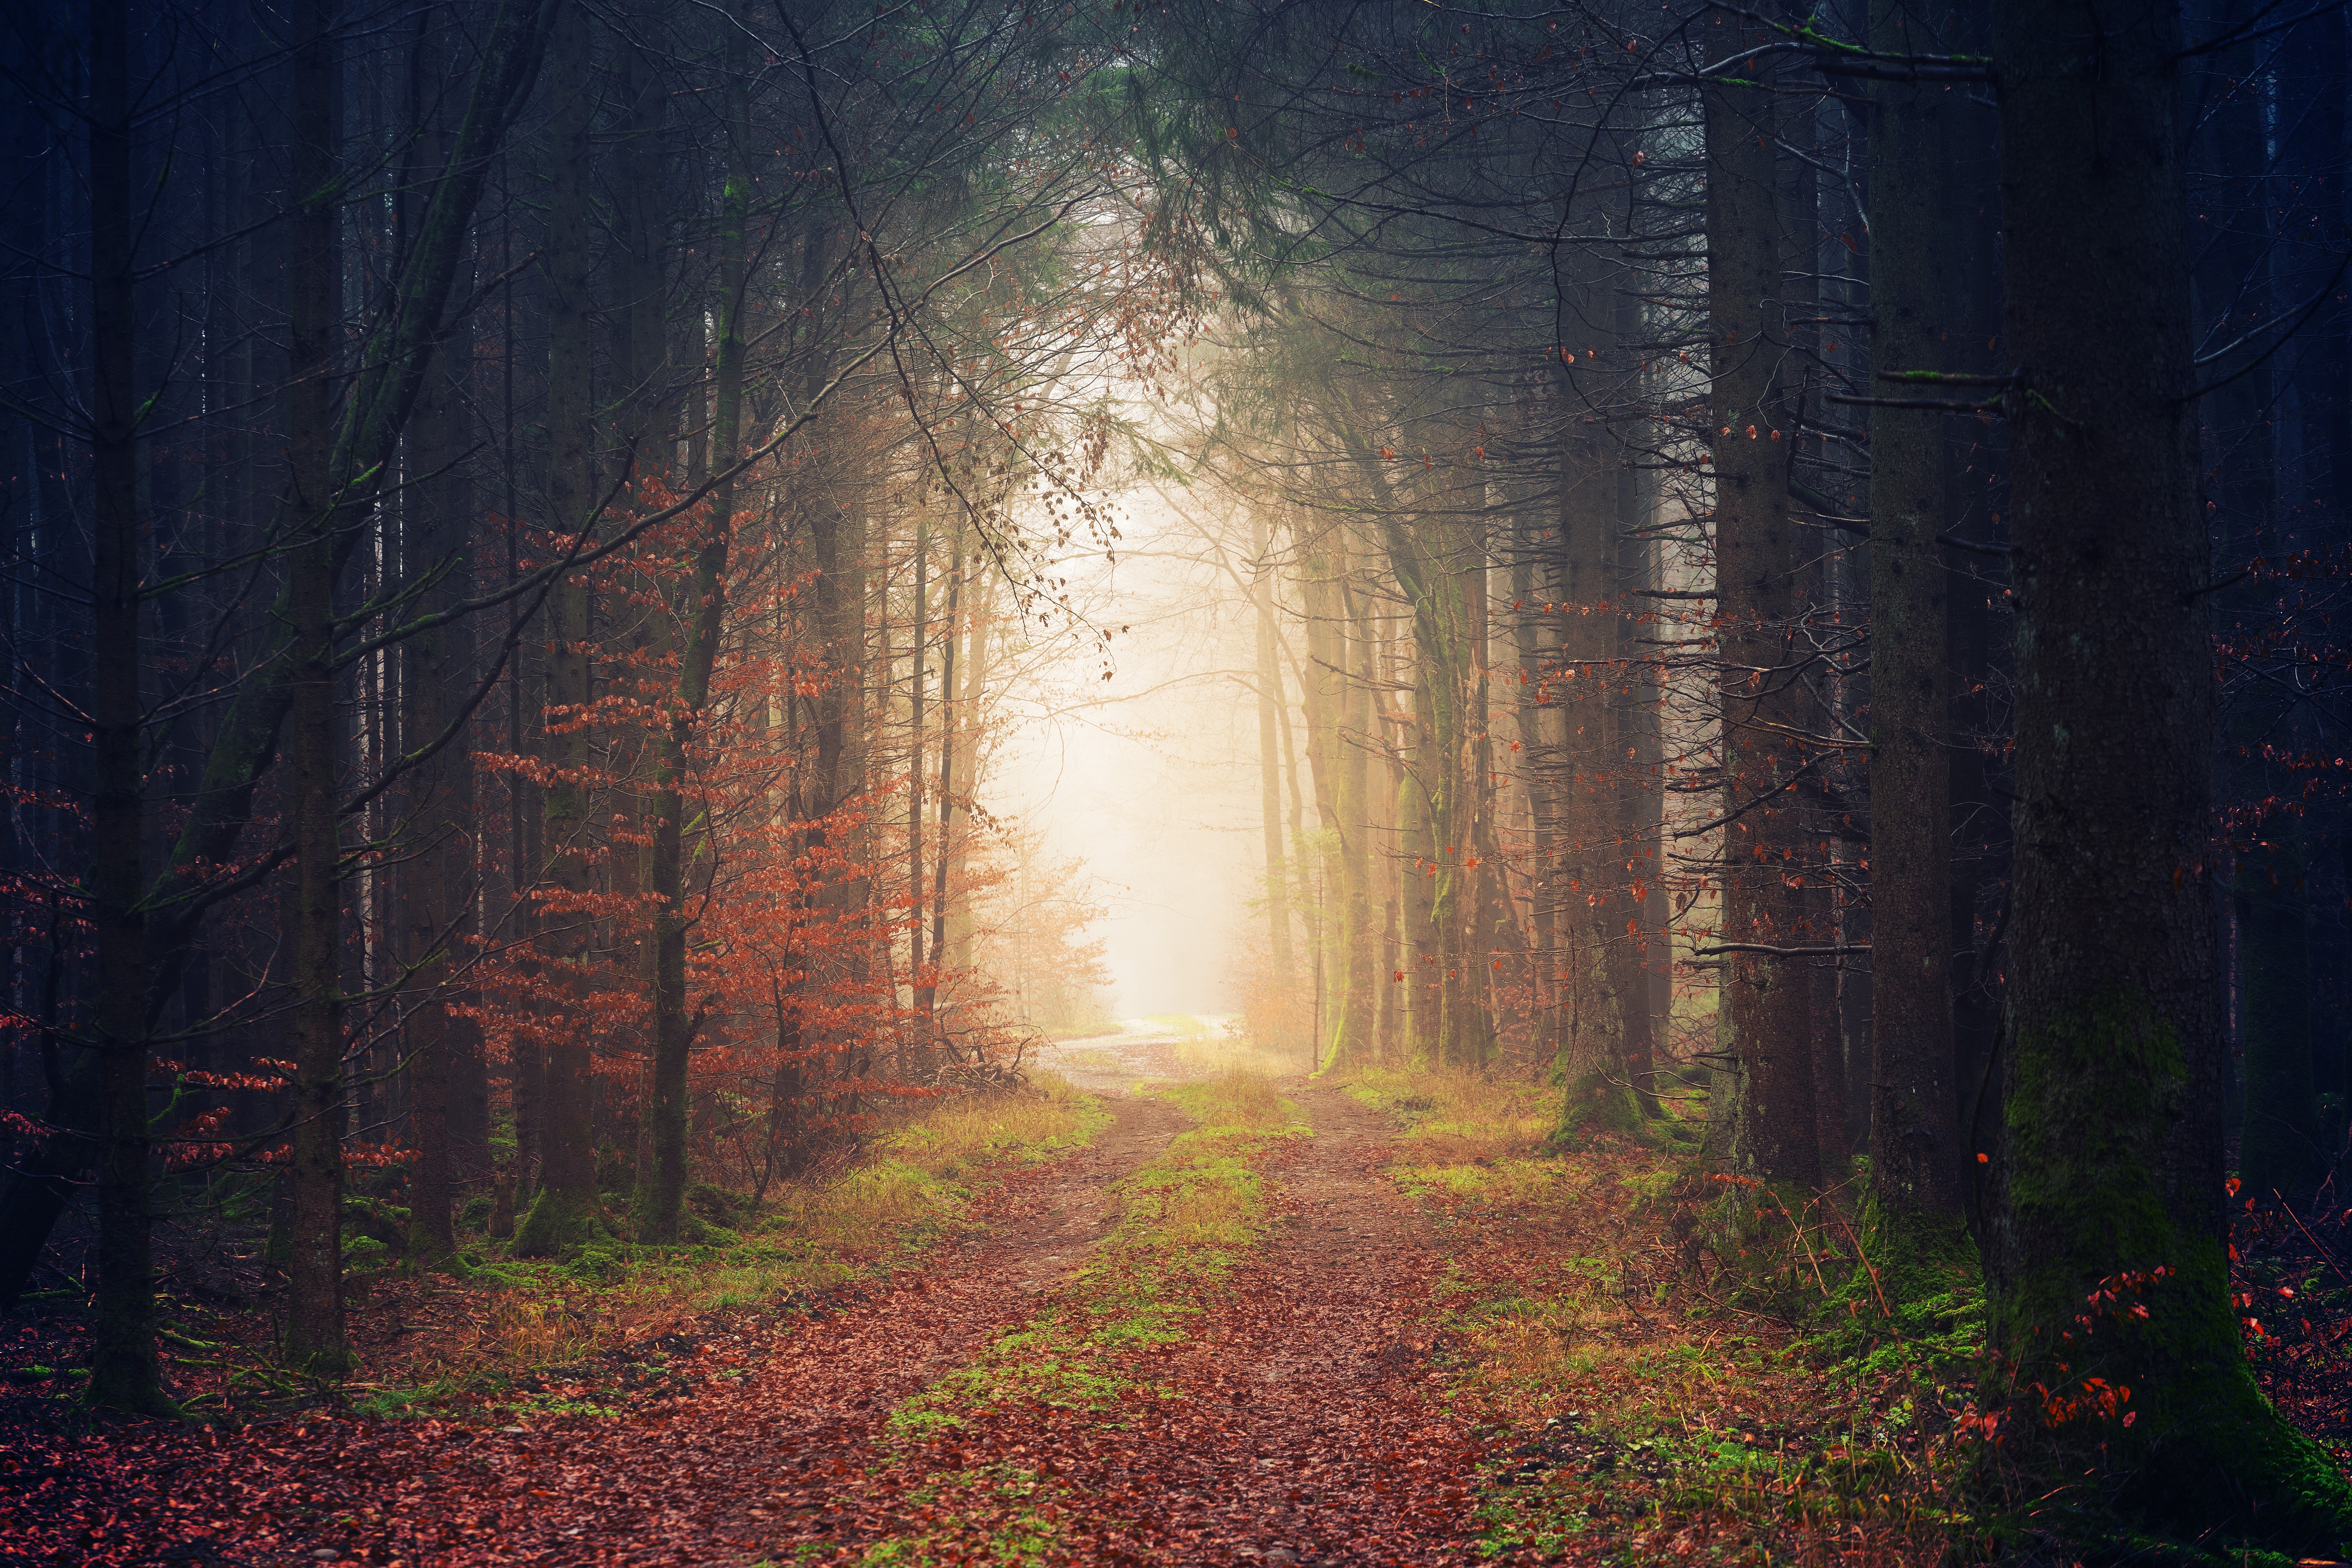
nature, forest, tree, natural environment, sunlight, atmospheric phenomenon, light, morning, natural landscape, woodland, atmosphere, old growth forest, biome, sky, temperate coniferous forest, woody plant, spruce fir forest, landscape, wood, plant, Northern hardwood forest, jungle, tropical and subtropical coniferous forests, temperate broadleaf and mixed forest